Speaker (politics)

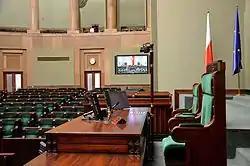
Marshal's chair in the Sejm, lower chamber of the Polish Parliament

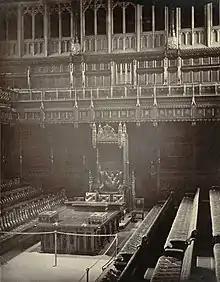
The Speaker's Chair in the UK House of Commons (19th century photograph)

The speaker of a deliberative assembly, especially a legislative body, is its presiding officer, or the chair. The title was first used in 1377 in England.